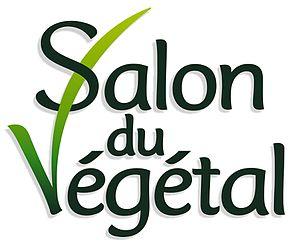
Le grand rassemblement professionnel de la filière horticole en France
Le salon du végétal est un salon événementiel exclusivement réservé aux professionnels du végétal qui se déroule annuellement au parc des expositions d'Angers, à Angers.